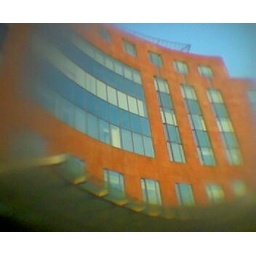
Camera phone pic! not too good in resolution ..was trying to get the sunlight early morning off the red sandstone